Massachusetts Senate's 2nd Essex and Middlesex district

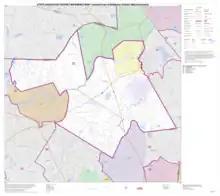
Map of Massachusetts Senate's 2nd Essex and Middlesex district, based on the 2010 United States census.

Massachusetts Senate's 2nd Essex and Middlesex district in the United States is one of 40 legislative districts of the Massachusetts Senate. It covers 14.7% of Essex County and 3.9% of Middlesex County population in 2010. Democrat Barry Finegold of Andover has represented the district since 2019.